Visual arts education

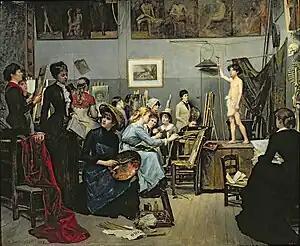
1881 painting by Marie Bashkirtseff, "In the Studio", depicts an art school life drawing session, "Dnipropetrovsk State Art Museum", Dnipropetrovsk, Ukraine

Visual arts education is the area of learning that is based upon the kind of art that one can see, visual arts—drawing, painting, sculpture, printmaking, and design in jewelry, pottery, weaving, fabrics, etc. and design applied to more practical fields such as commercial graphics and home furnishings. Contemporary topics include photography, video, film, design, and computer art. Art education may focus on students creating art, on learning to criticize or appreciate art, or some combination of the two.